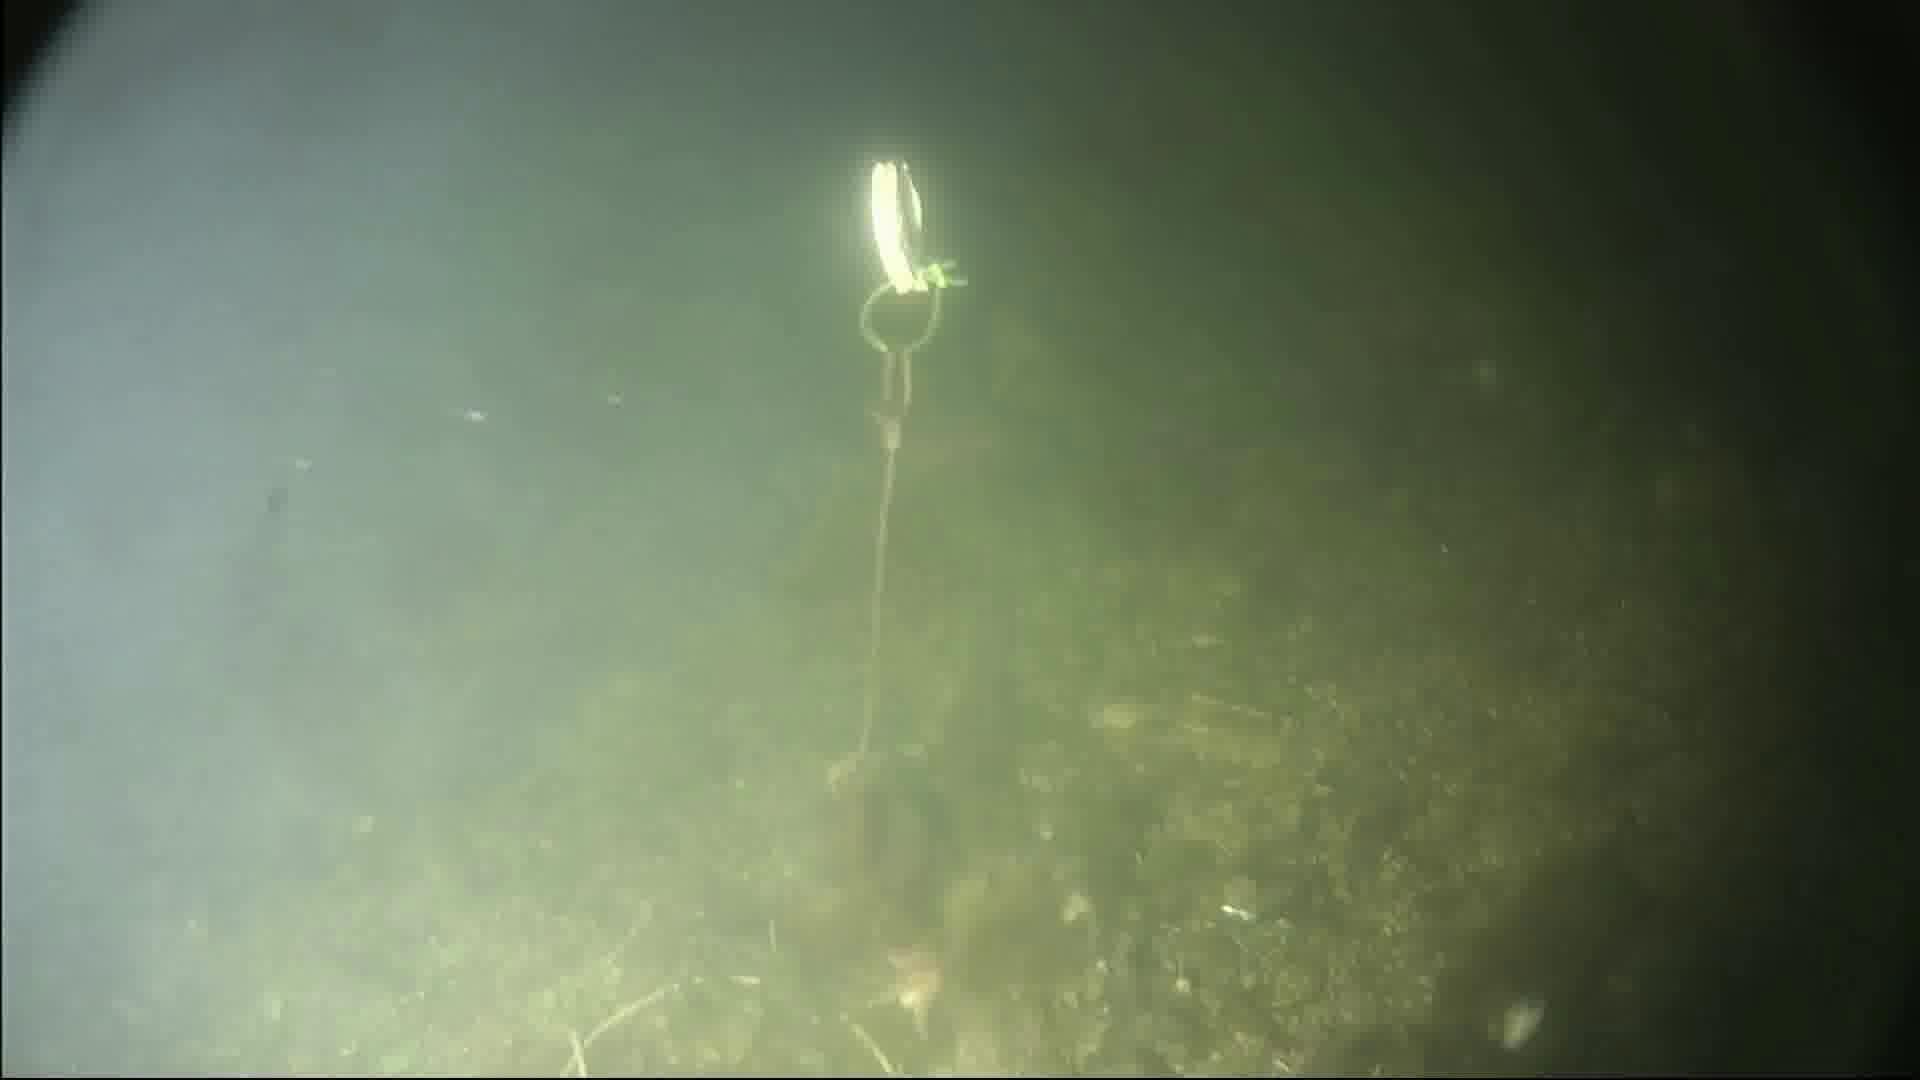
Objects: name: starfish